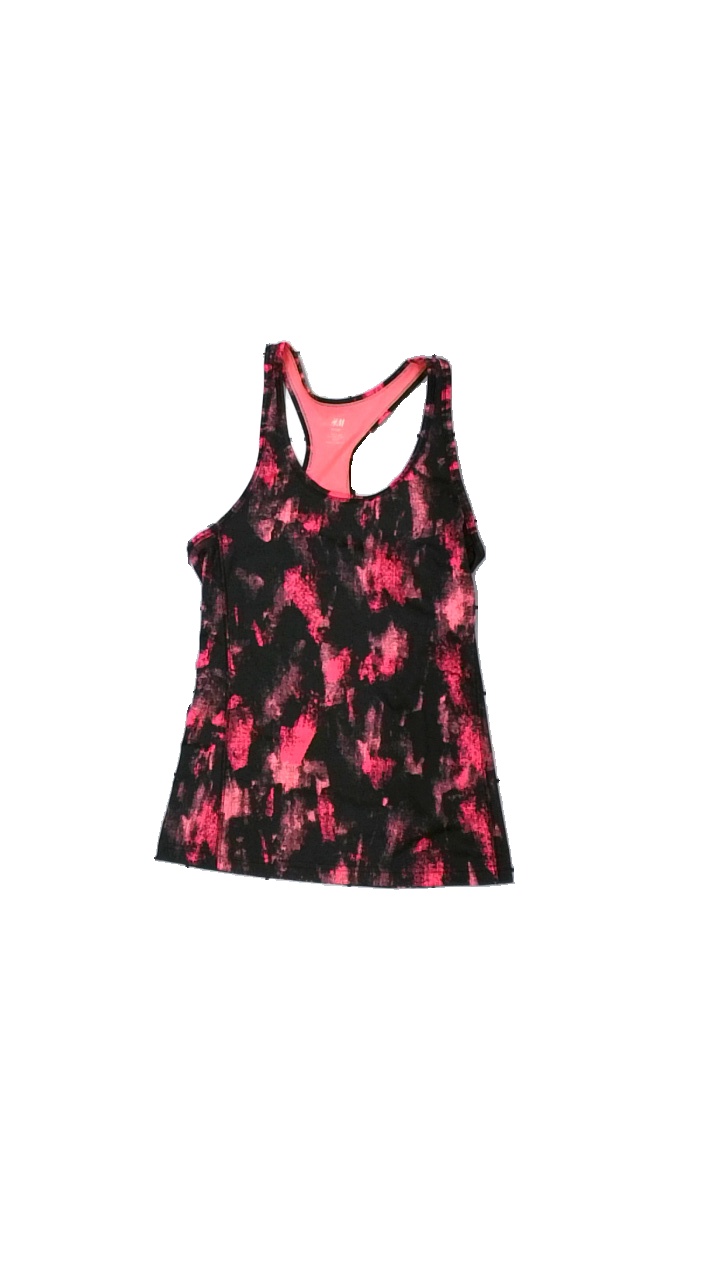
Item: Tank Top (Ladies)
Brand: H&m
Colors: Black, Pink
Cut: None
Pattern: Other
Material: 100% Polyester
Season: All
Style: Sports
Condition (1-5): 5
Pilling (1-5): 5
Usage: Reuse
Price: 50-100